Seatooth

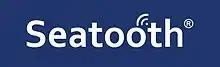

Seatooth is a wireless technology standard for exchanging data through water and the water-air boundary using low frequency radio waves (from 1 Hz to 2.485 GHz). WFS Technologies Ltd launched Seatooth, the world's first commercially available underwater radio modem, to the subsea market in 2006. 2007 saw the launch of the first underwater wireless broadband data link, followed by the first hybrid radio/acoustic modem.